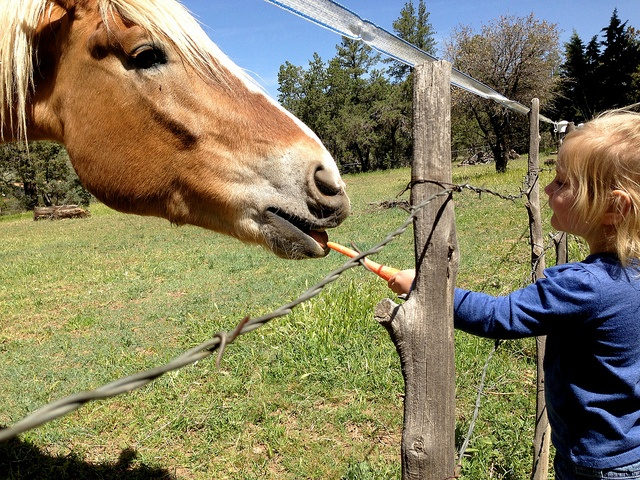
A little girl feeding a horse a carrot through a fence.
The girl is feeding a carrot to the horse behind a fence.
a little girl that is feeding a horse through a fence
A young child feeds a carrot to a horse.
A young girl feeding a carrot to a brown horse.